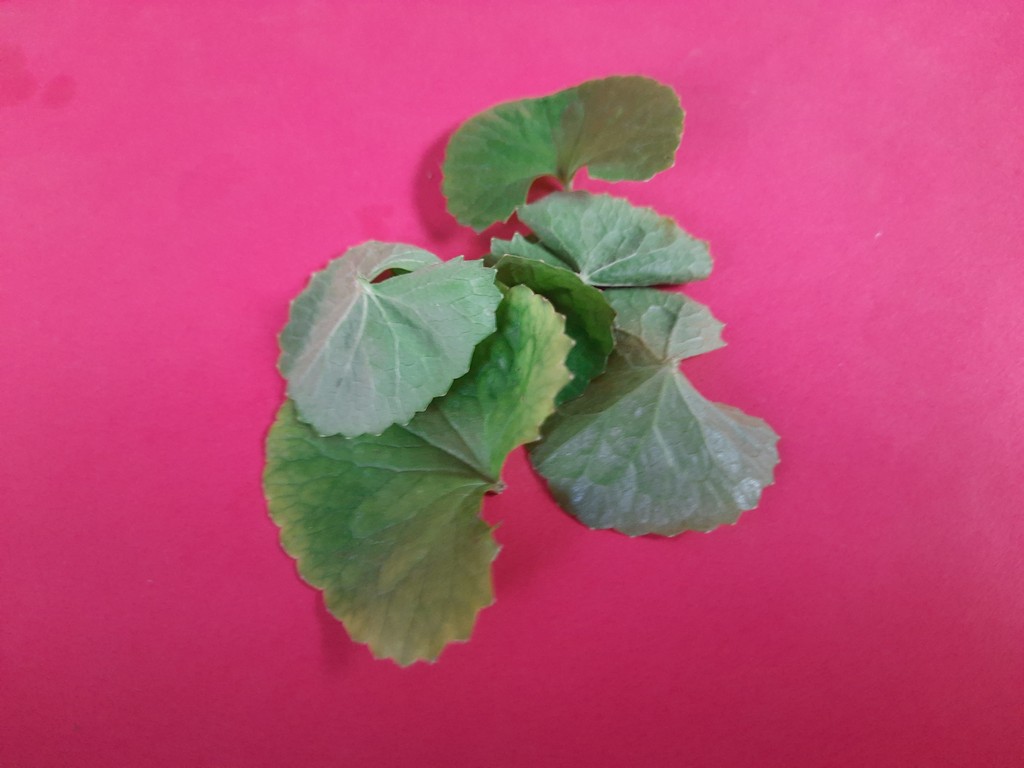
Label: Healthy